Městečko Trnávka

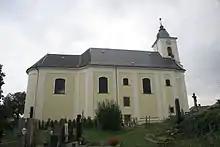
Church of Saint James the Great

Městečko Trnávka is located about east of Svitavy and north of Brno. It lies mostly in the Orlické Foothills, but the eastern part of the municipal territory extends into the Zábřeh Highlands and the southern part into the Boskovice Furrow. The highest point is the hill Hušák at above sea level. The Třebůvka River flows through the municipality.